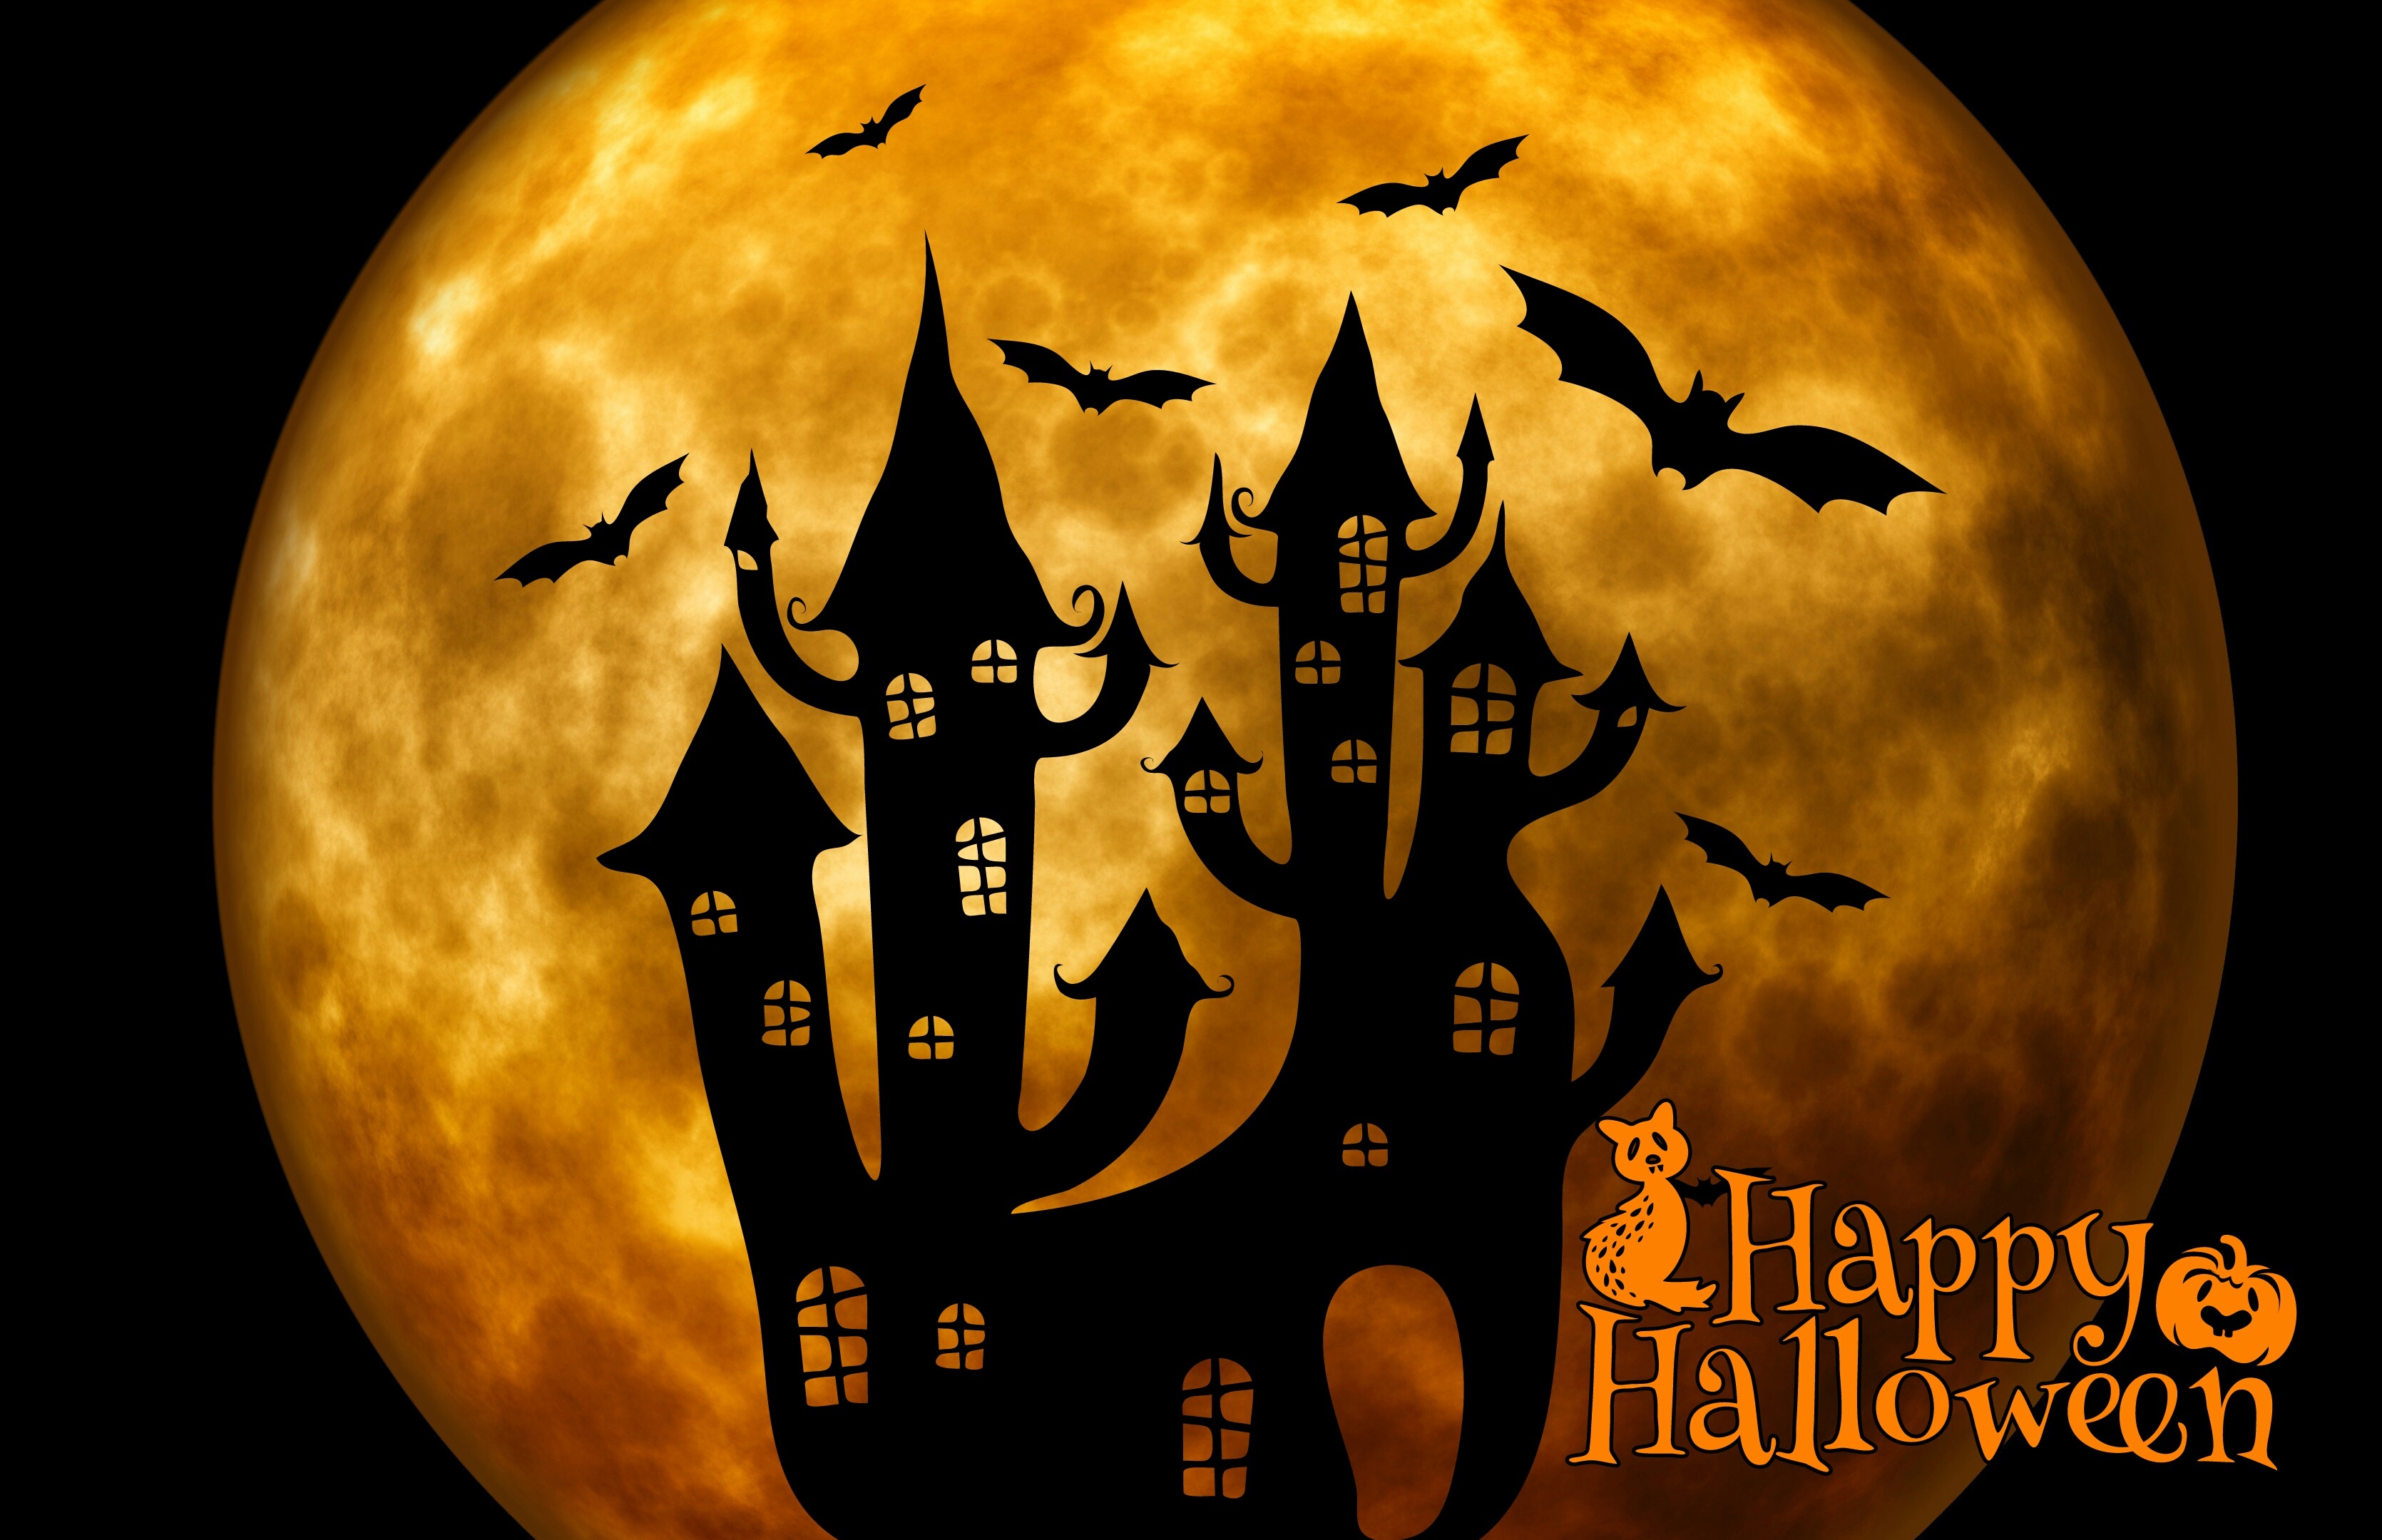
silhouette, atmosphere, halloween, castle, moon, font, illustration, weird, surreal, poster, bat